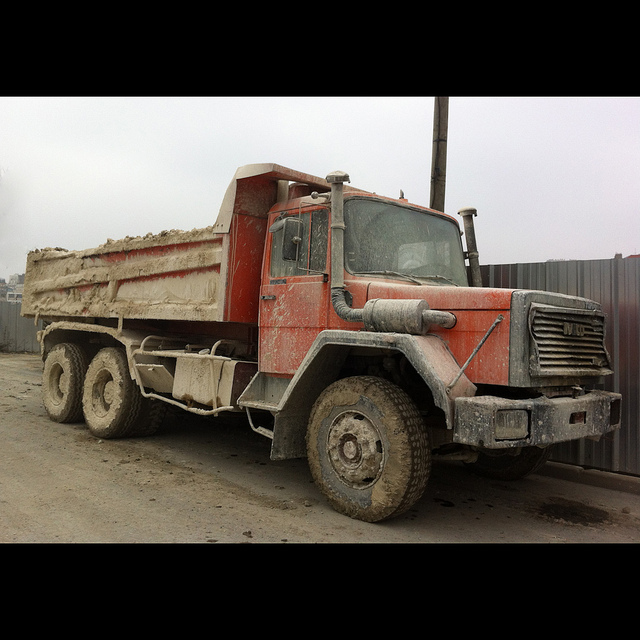
A large red dump truck parked next to a pole behind a fence.

A muddy dump truck parked by a fence

a dirty work truck sitting by a fence

A dust covered truck hauls construction materials in the trailer.

A truck with mud all over it is parked near a fence.